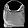
Label: Bag